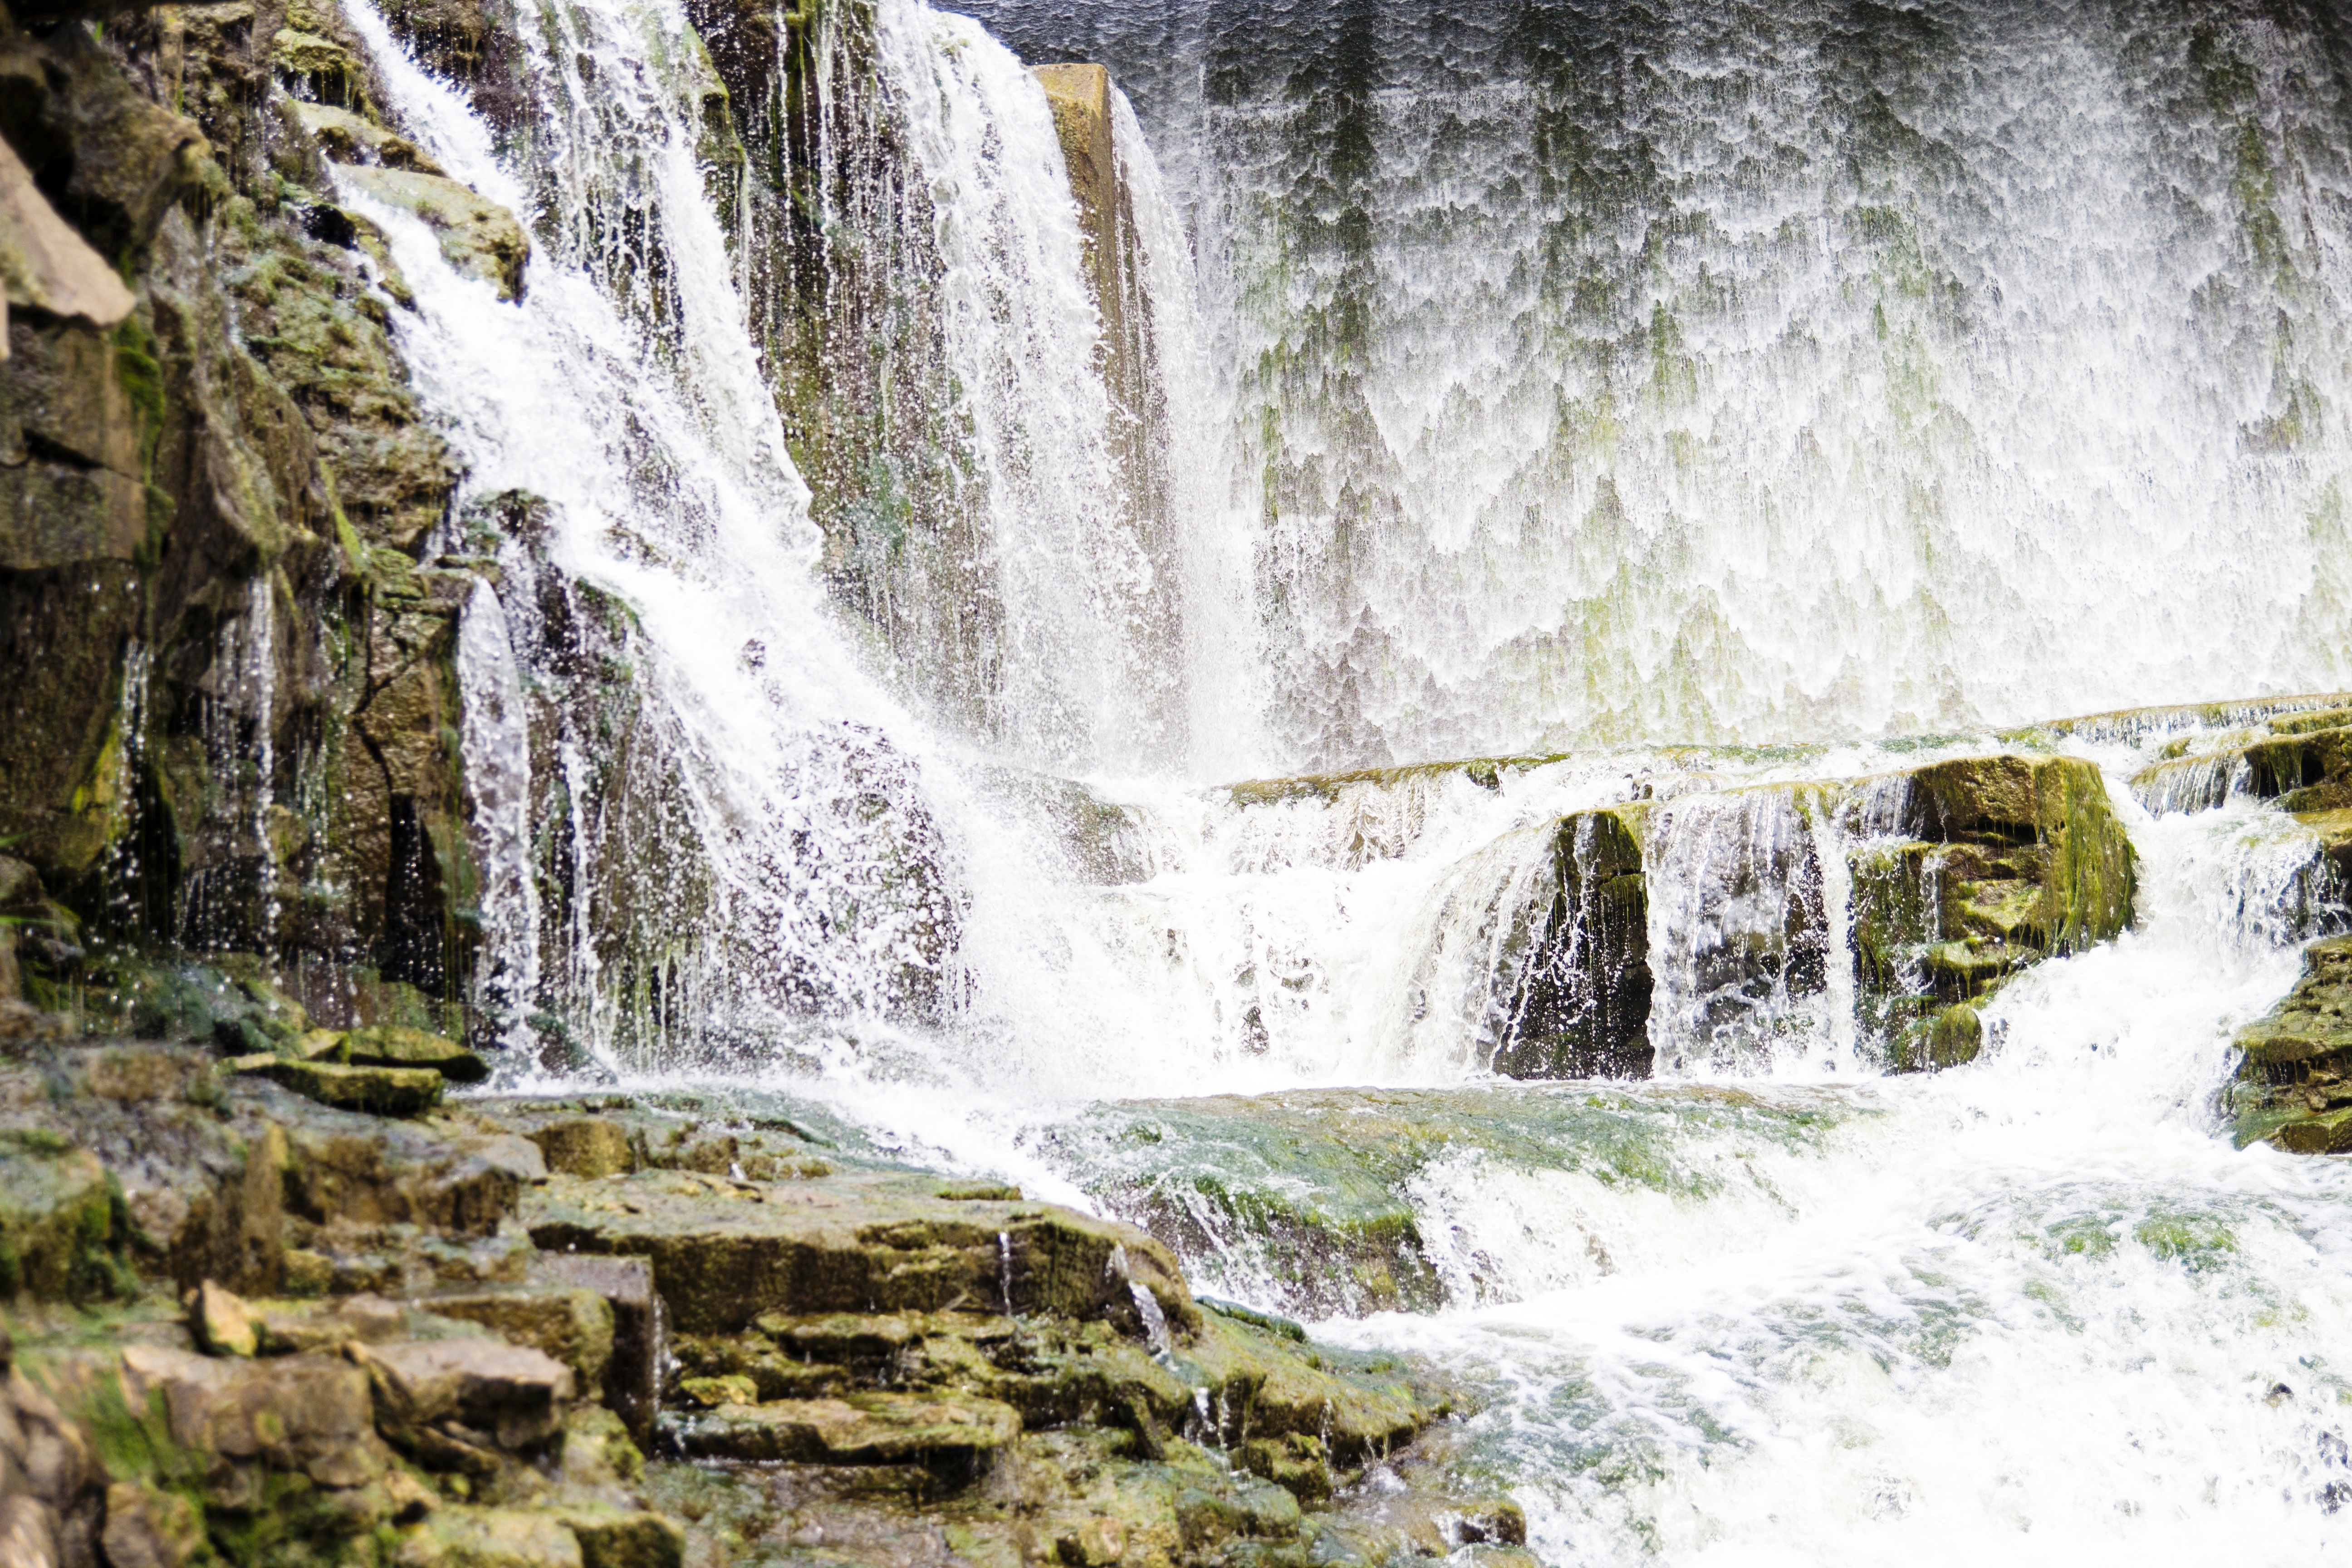
water, waterfall, stream, rapid, body of water, wasserfall, water feature, watercourse